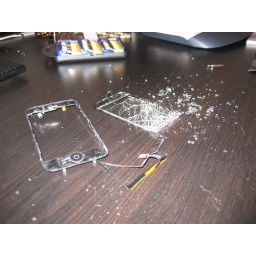
Notice the multitude of tiny shards of glass all over my nice desk top! Fun!